Relativistic Heavy Ion Collider

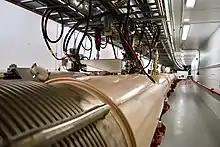
The Relativistic Heavy Ion Collider at Brookhaven National Laboratory.

The Relativistic Heavy Ion Collider (RHIC ) is the first and one of only two operating heavy-ion colliders, and the only spin-polarized proton collider ever built. Located at Brookhaven National Laboratory (BNL) in Upton, New York, and used by an international team of researchers, it is the only operating particle collider in the US. By using RHIC to collide ions traveling at relativistic speeds, physicists study the primordial form of matter that existed in the universe shortly after the Big Bang. By colliding spin-polarized protons, the spin structure of the proton is explored.